Identitarian movement

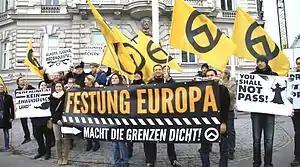

The (IBÖ) was founded in 2012. They have sometimes used the concept of a "War Against the '68ers"; i.e. people whose political identities are seen by Identitarians as stemming from the social changes of the 1960s, what would be called baby boomer liberals in the US.